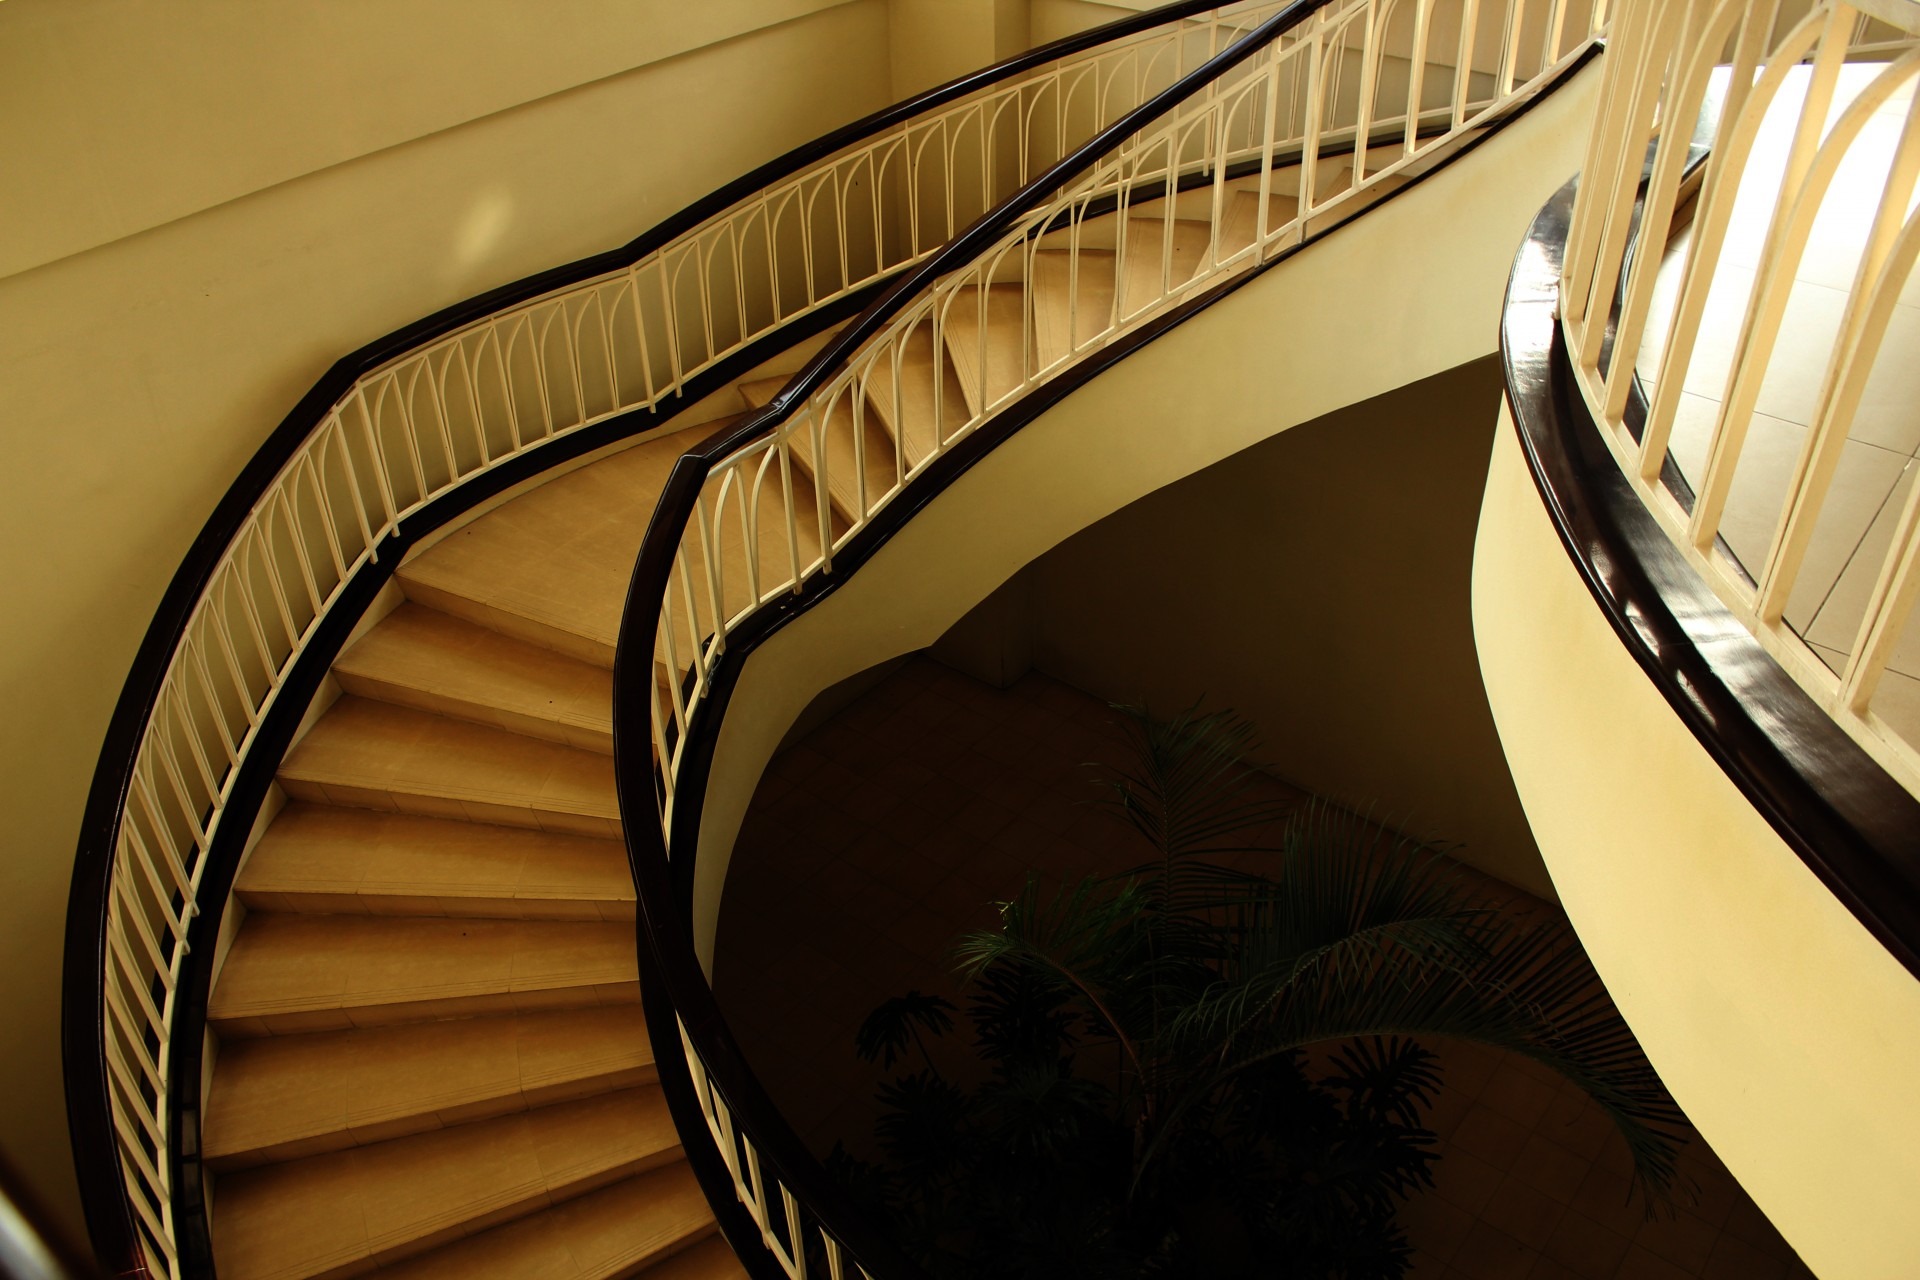
light, architecture, guitar, spiral, glass, rail, wall, steps, escalator, color, handle, interior design, place, design, stairs, shape, plucked string instruments, curve stairs